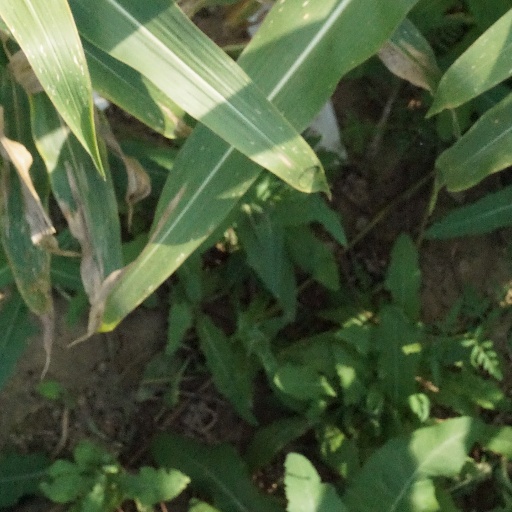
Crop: maize; corn